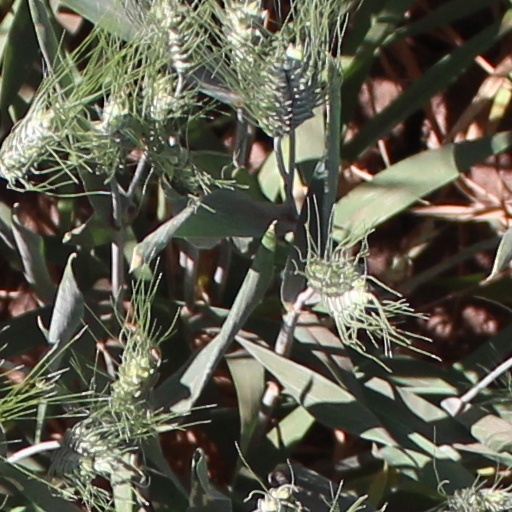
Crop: wheat